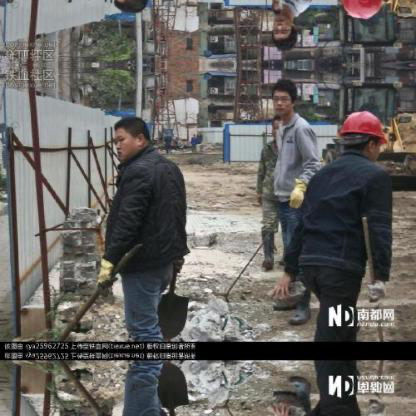
Objects in the image:
label: helmet
label: head
label: head
label: head
label: helmet
label: head
label: head
label: head